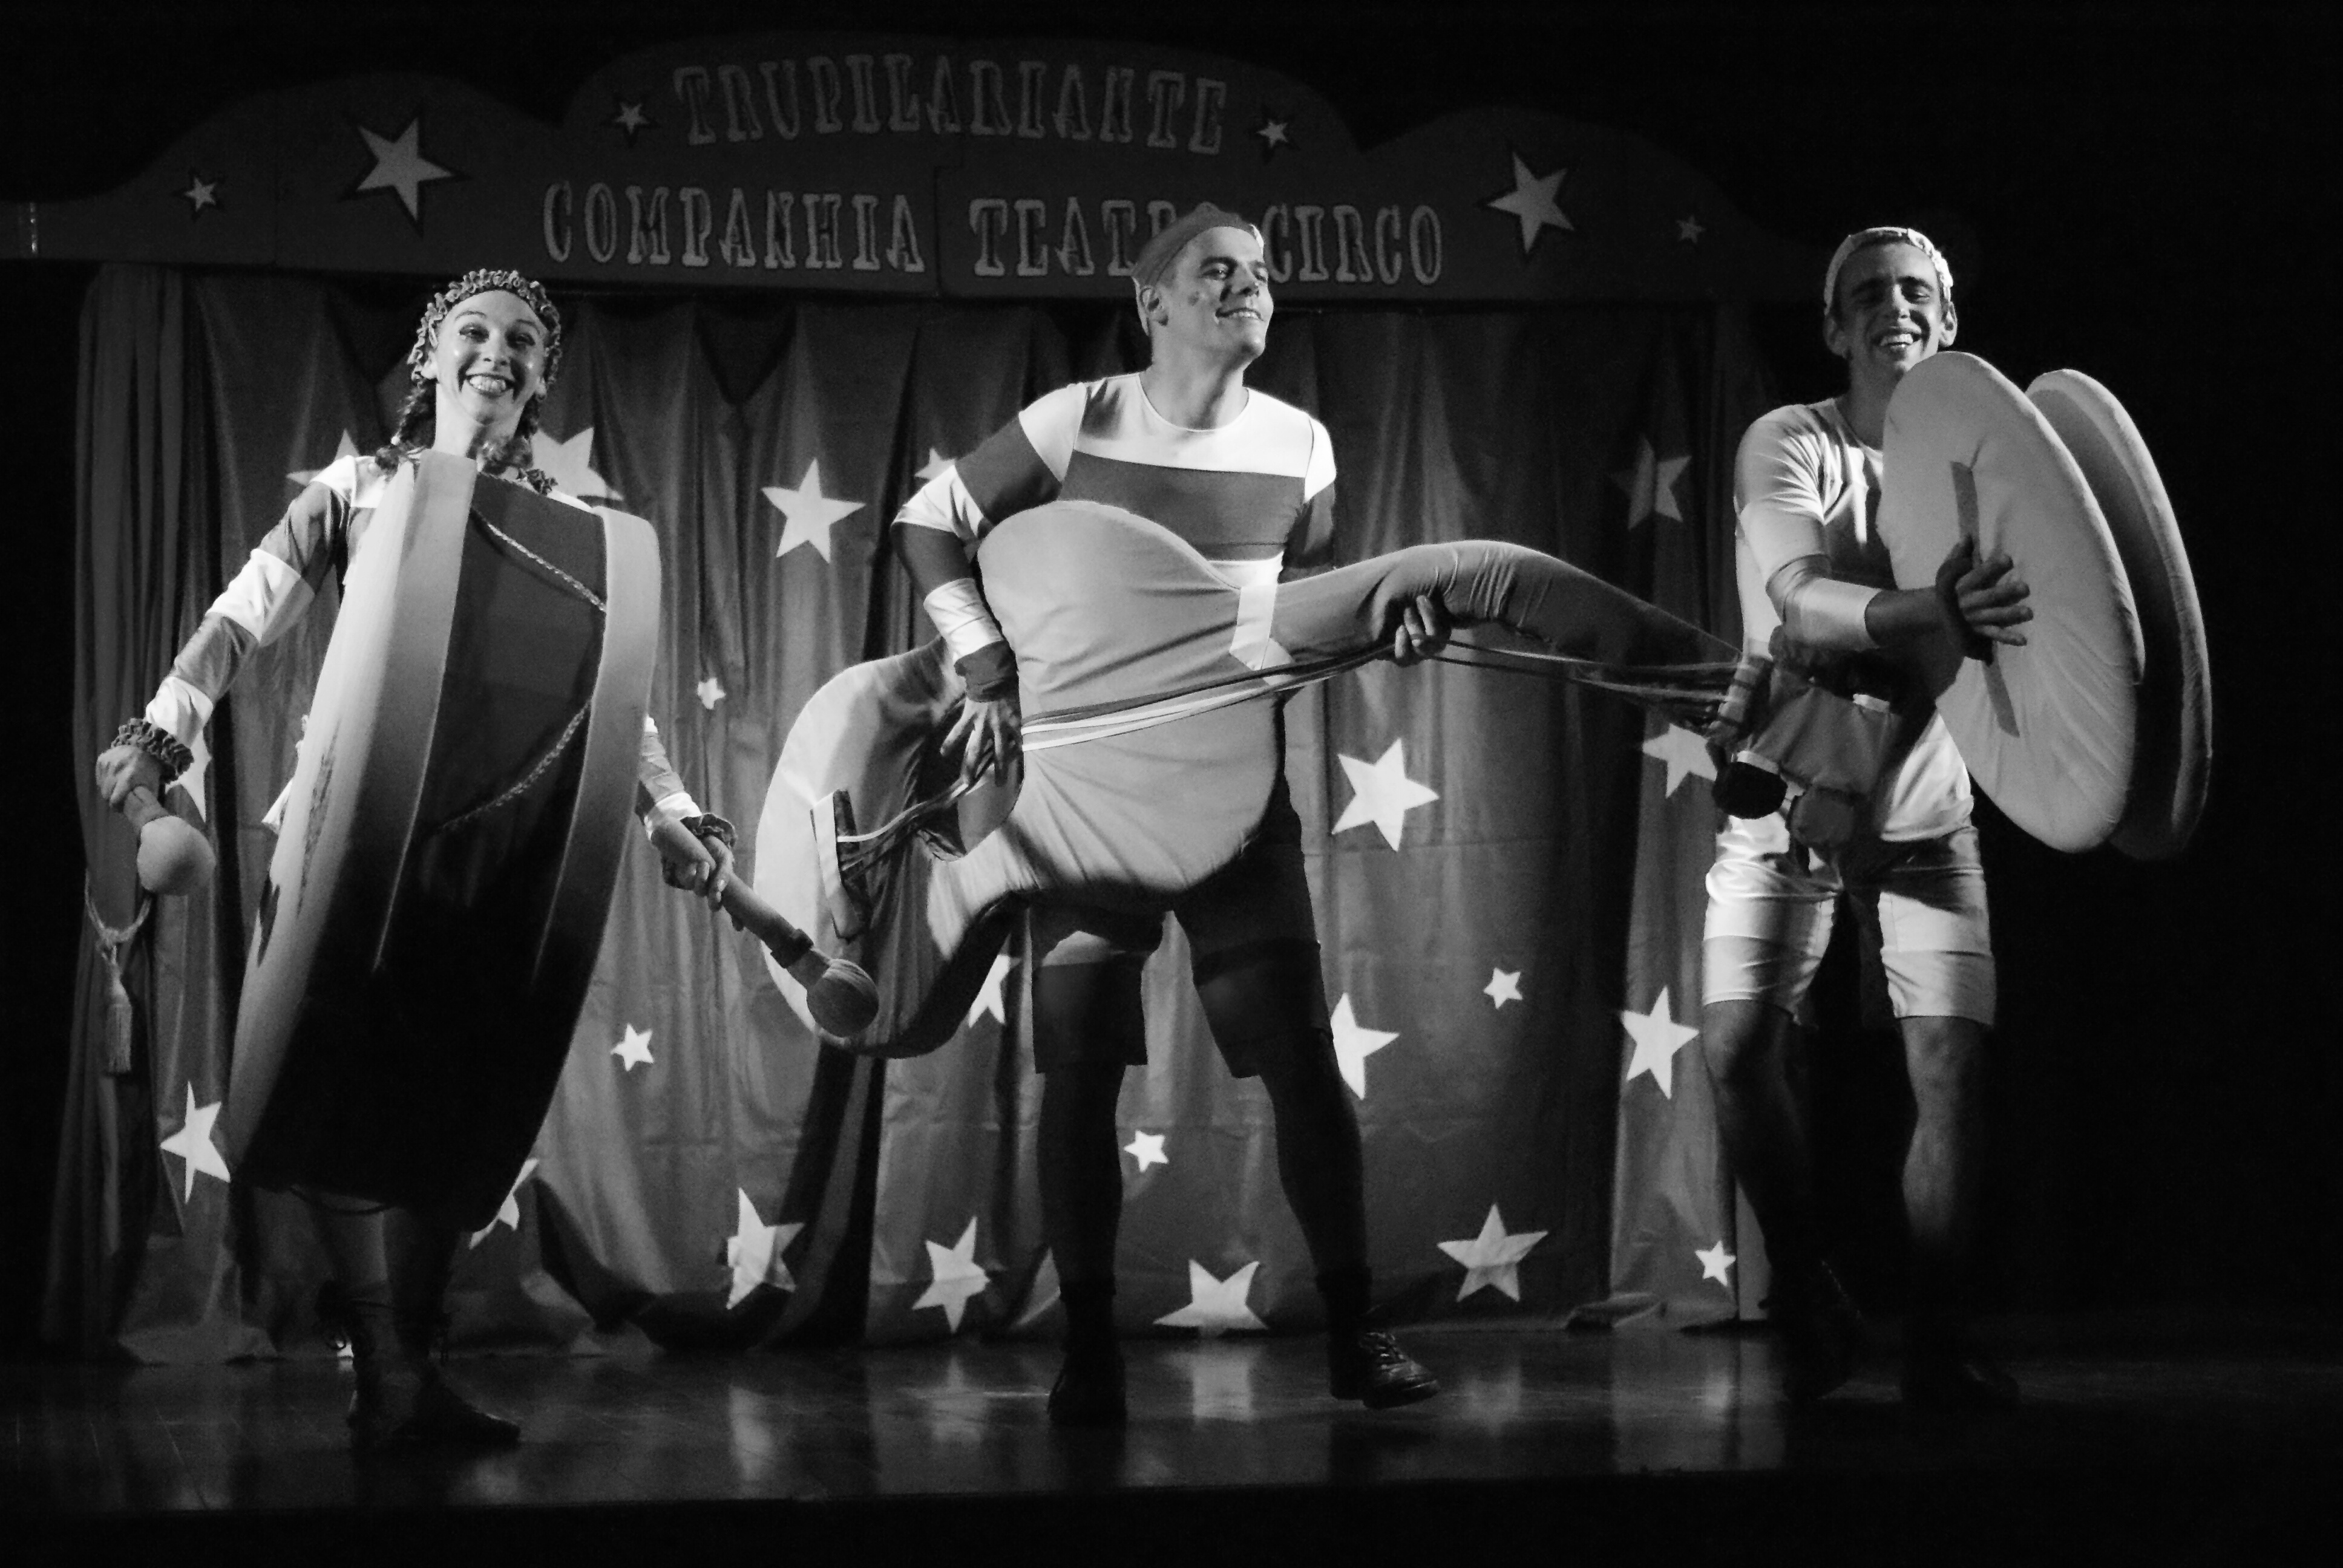
creative, music, black and white, people, white, street, photography, urban, social, dslr, dance, portrait, lens, black, monochrome, performance art, streetphotography, bw, blackandwhite, blackwhite, candid, stage, 50mm, moments, public, photograph, prime, sony, pretoebranco, rua, streetphoto, f18, entertainment, moment, unposed, decisive, souls, pretobranco, sp, dslra200, pb, streetmoments, joolavinha, sal50f18, a200, sal, trupilariante, performing arts, choreography, monochrome photography, film noir, musical theatre